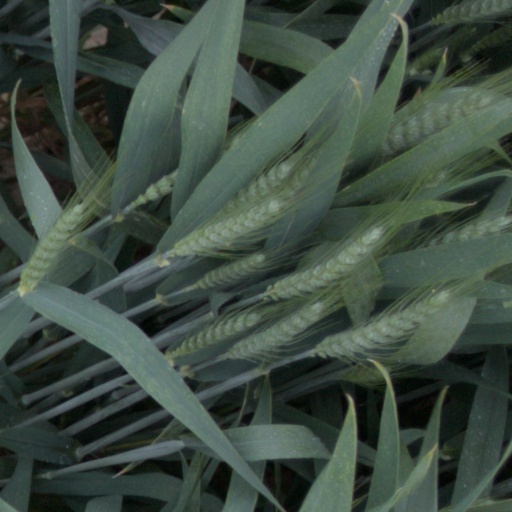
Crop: wheat